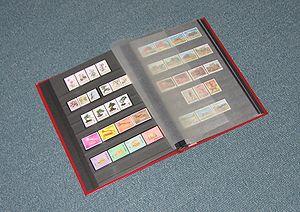
Un album de timbres est un livre qui permet de ranger et d'exposer une collection de timbres-poste. Il existe plusieurs types d'albums, notamment les classeurs à bandes et les albums pré-imprimés.